Cornwallis in North America

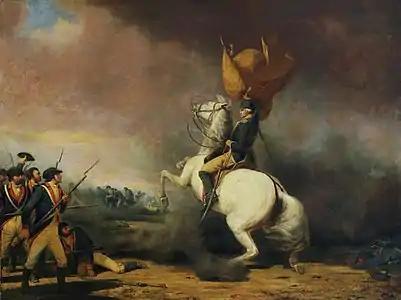
William Ranney's painting of George Washington at Princeton. Washington was Cornwallis' principal opponent in New Jersey and Pennsylvania.

Cornwallis rode into New Jersey on New Year's Day 1777 and gathered together the scattered British and German garrisons at Princeton, where an army of 8,000 came together. Leaving 3,000 men in posts at Princeton and Maidenhead, Cornwallis advanced with the remaining 5,000 down the main road to Trenton early on January 2, where Washington had established a strong position on the south side of the Assunpink Creek. He rejected advice from the Hessian Colonel Carl von Donop, who proposed a two-column approach that would turn Washington's right flank.